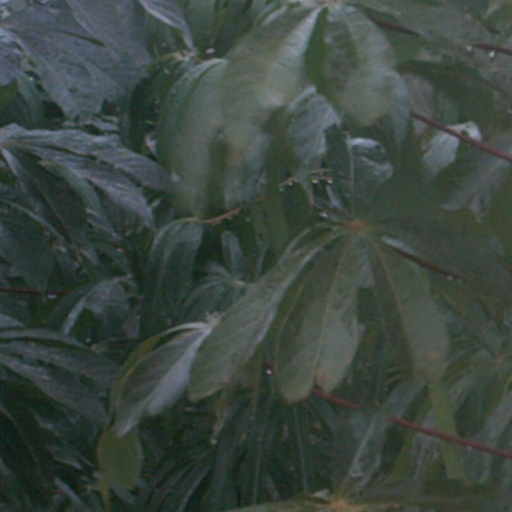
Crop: cassava